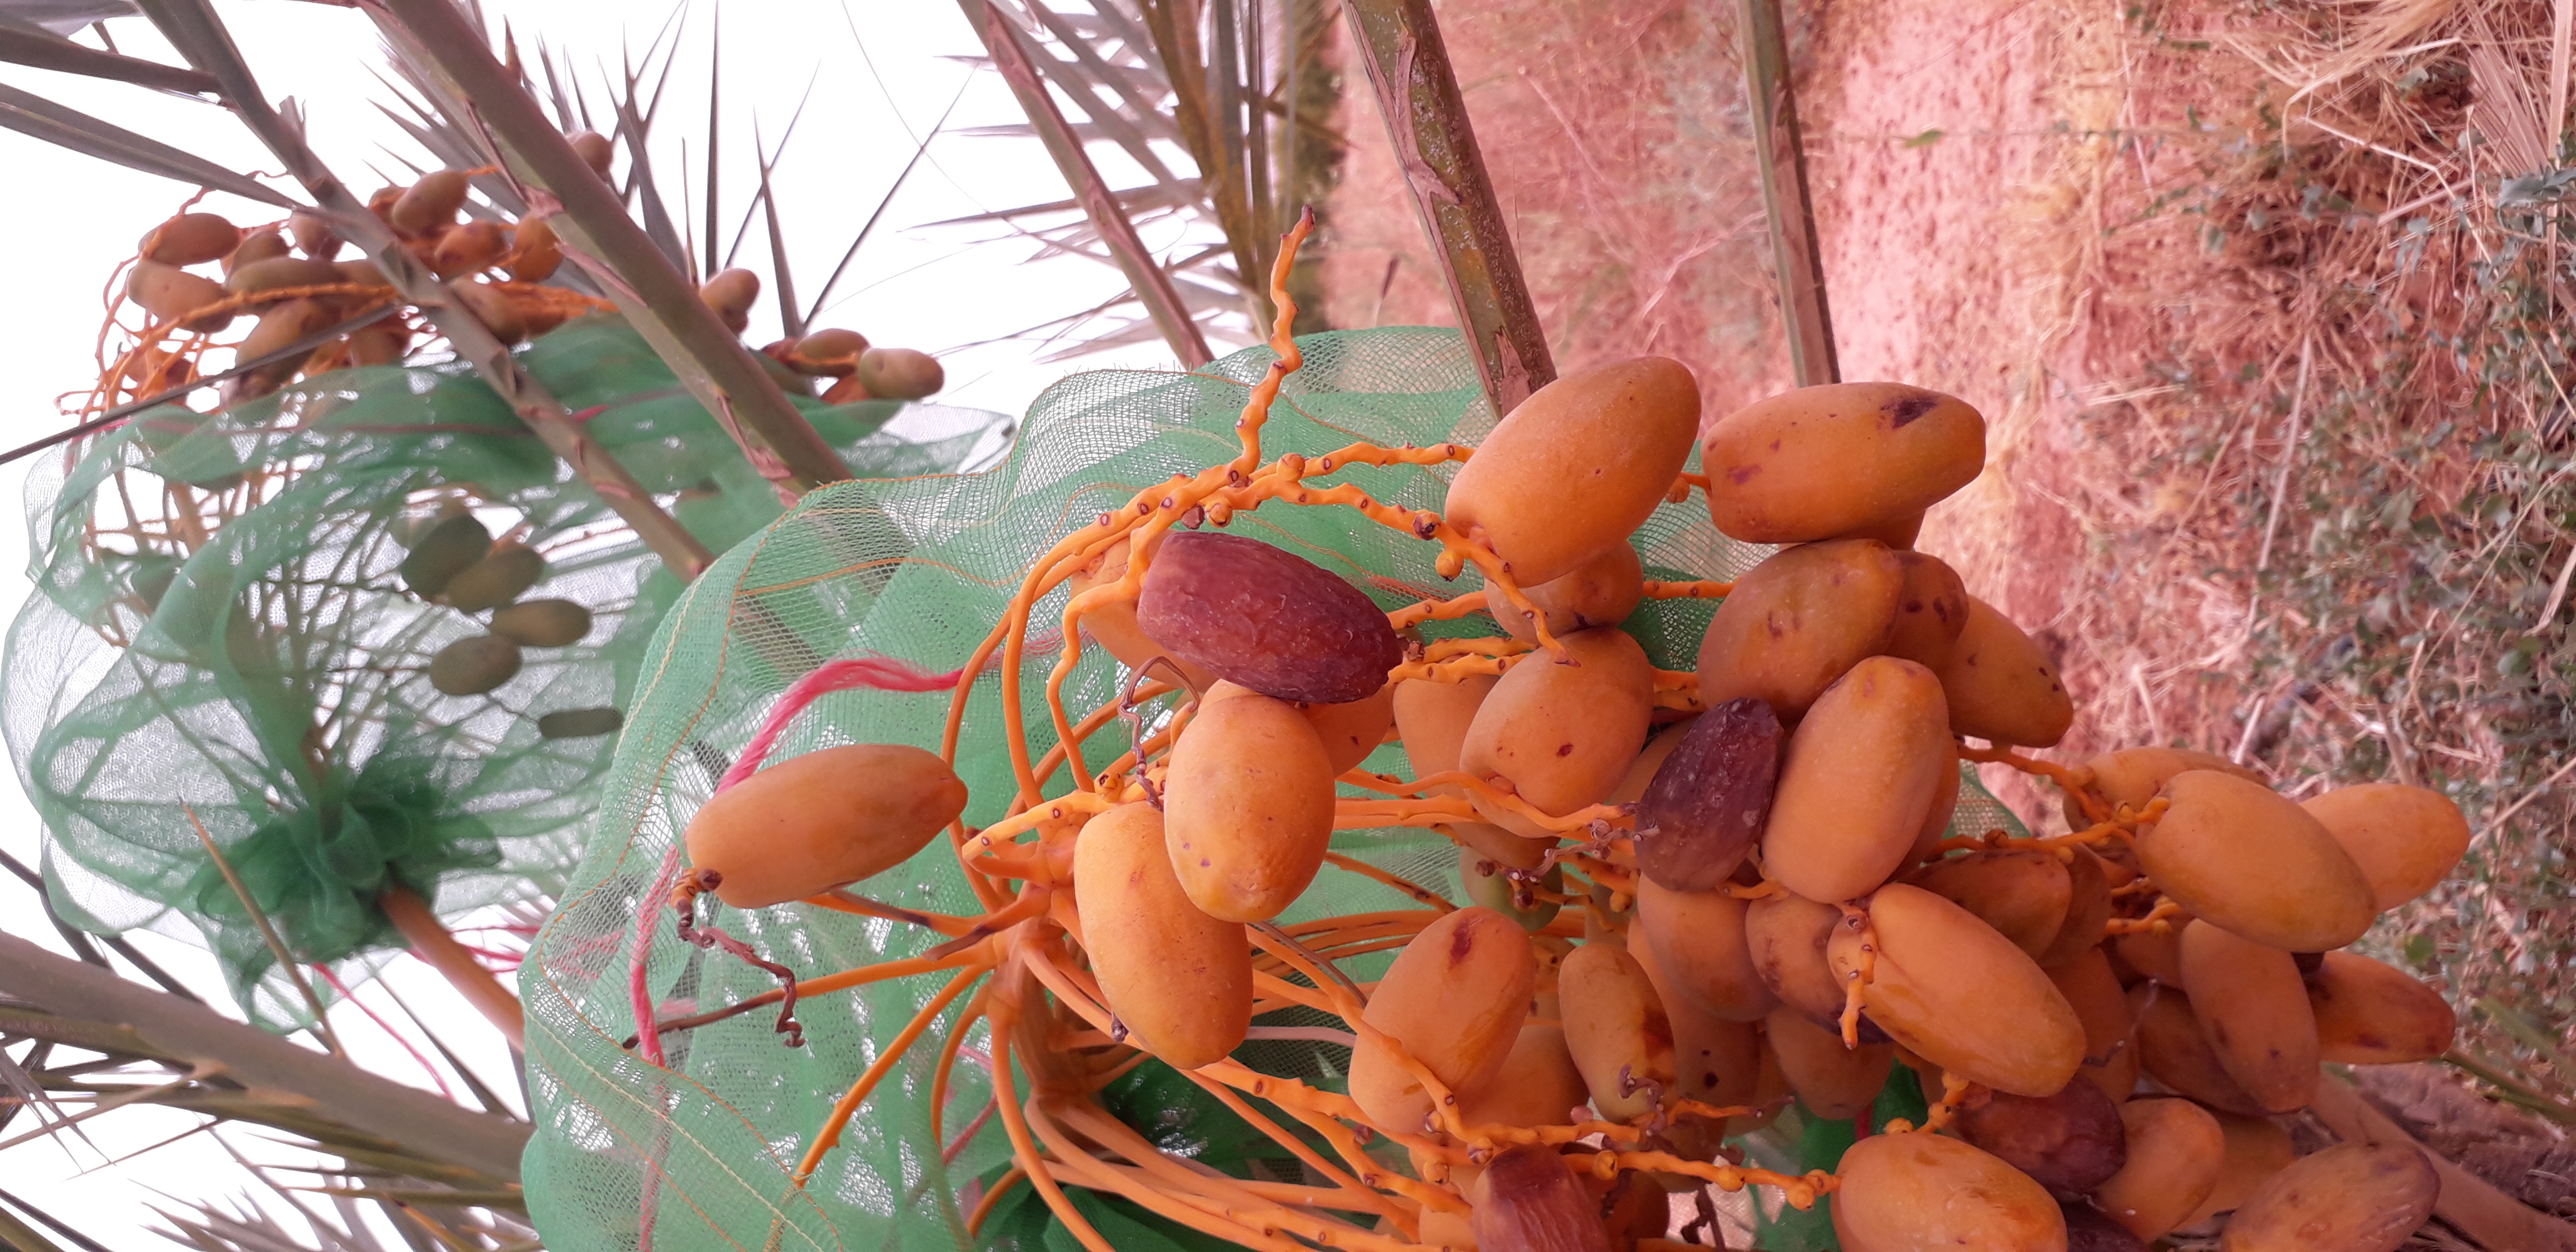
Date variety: Boumajhoul